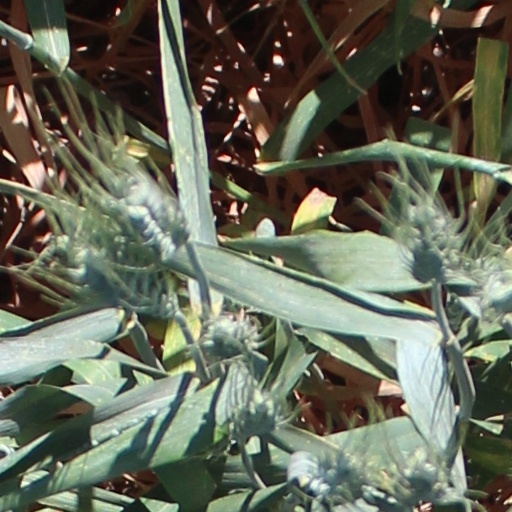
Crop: wheat